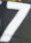
Number: 7